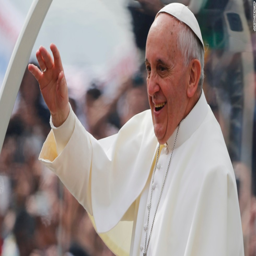
religious leader waves to the crowds on his way .